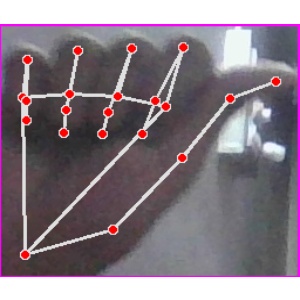
अक्षर: छ